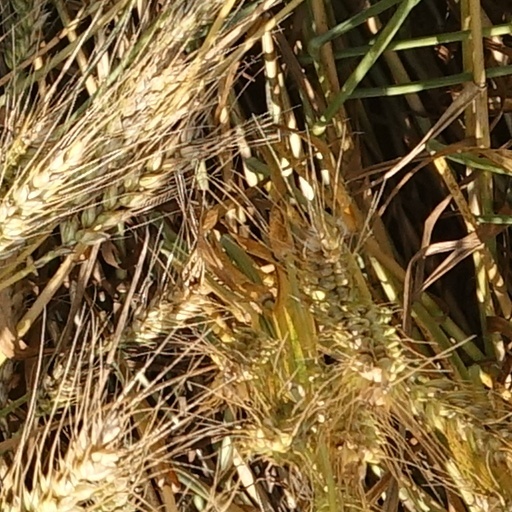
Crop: wheat